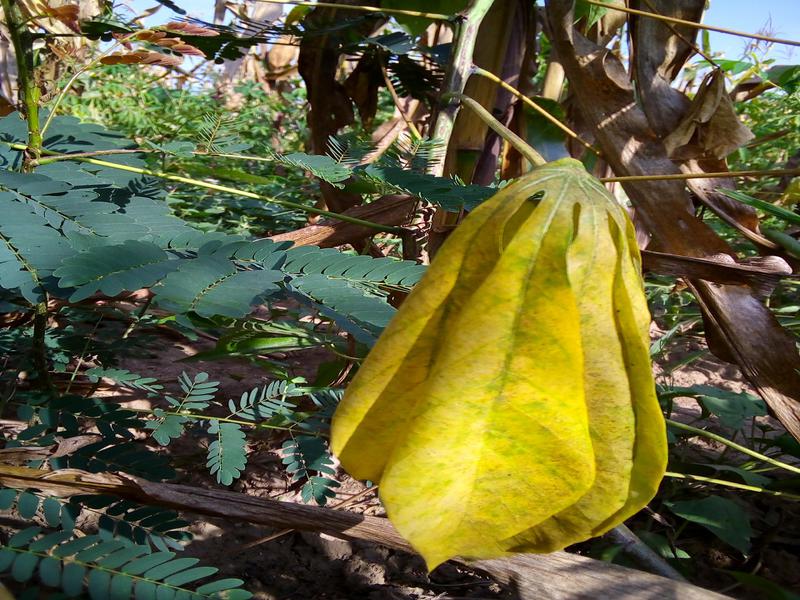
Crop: cassava
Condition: brown_streak_disease